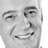
Emotion: happy